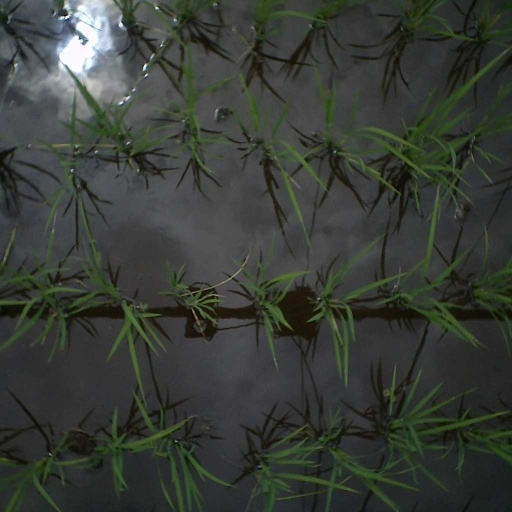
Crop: rice